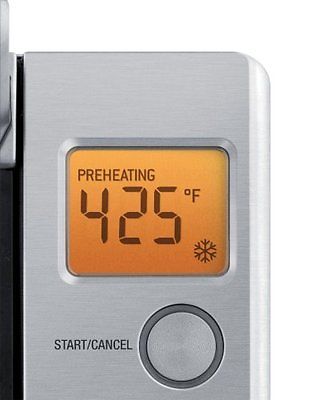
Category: toaster